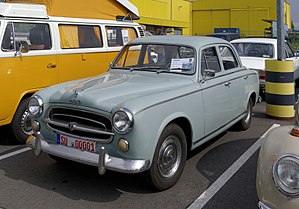
Peugeot / Historie
Peugeot er et fransk bilmærke og en del af PSA Peugeot Citroën, som er Europas næststørste bilfabrikant.